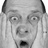
Emotion: surprise